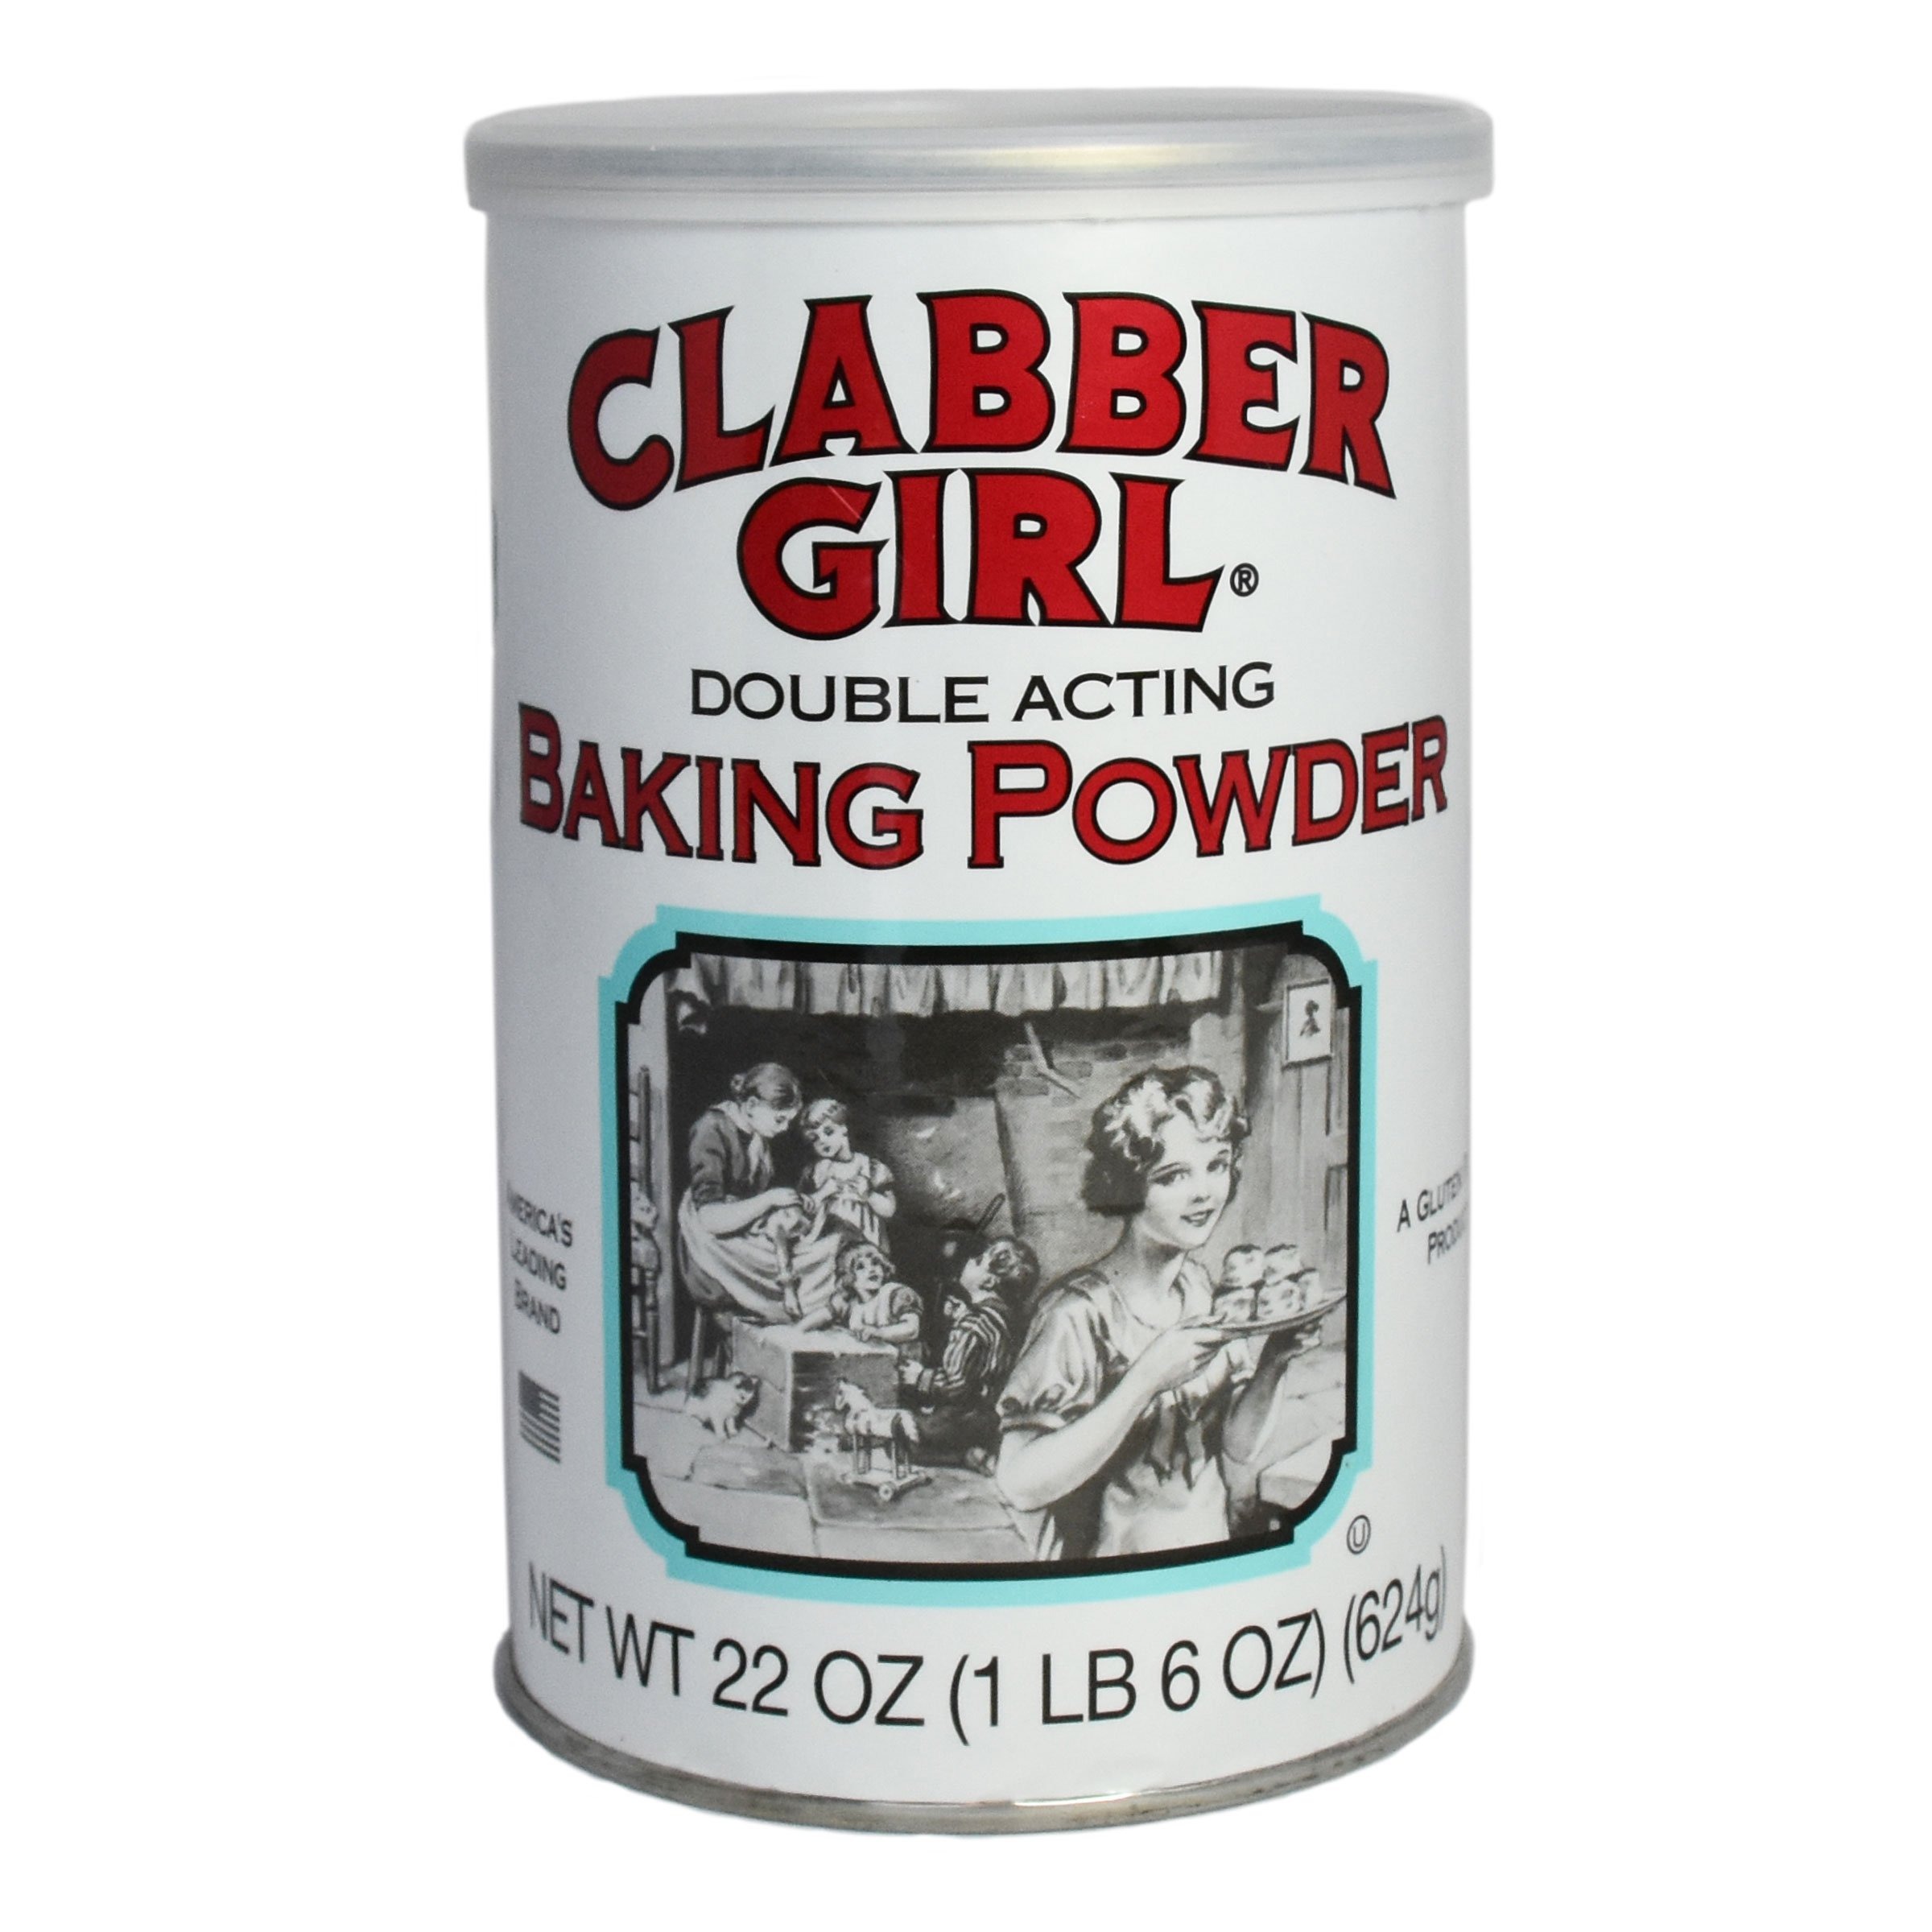
Item Name: Clabber Girl Double Acting Baking Powder, 22 Ounce (Pack of 12)
Bullet Point 1: Gluten Free, Vegan, Vegetarian, Kosher, Halal
Bullet Point 2: Pop top can with leveling edge
Bullet Point 3: Airtight plastic overcap provides excellent protection from moisture, ensuring superior shelf stability
Bullet Point 4: Double Acting
Bullet Point 5: Gluten Free Product
Value: 264.0
Unit: Ounce

Price: 3.955